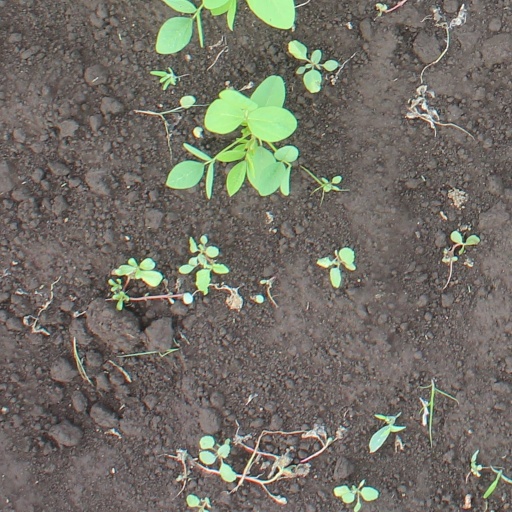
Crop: soybean